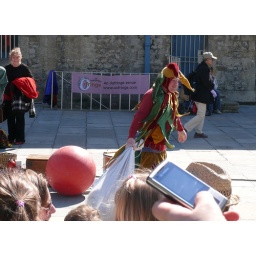
Jester has put a boy in a bag